Julius Mayreder

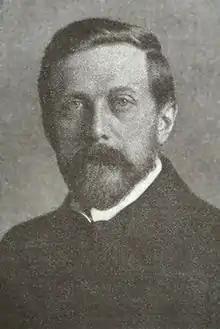

Julius Mayreder (26 June 1860 – 15 January 1911) was an Austrian architect.